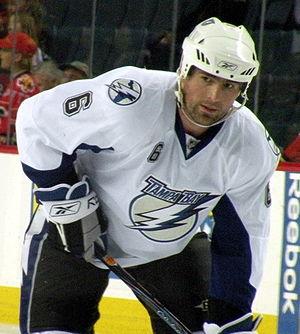
Josef Melichar est un joueur professionnel tchèque de hockey sur glace. Il joue en tant que défenseur.